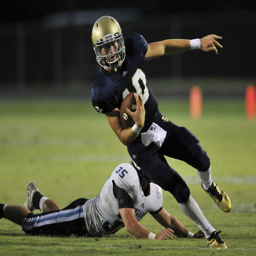
person ran for a season - high yards and touchdowns a week ago .